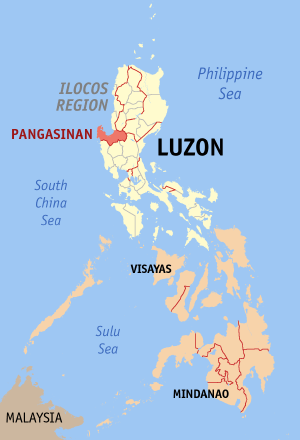
Panganisan
Panganisans beliggenhed i Filippinerne.
Panganisan er en provins i Filippinerne. Den ligger på vestsiden af øen Luzon ud til Ligayenbugten og det Sydkinesiske Hav. Provinsen har et areal på 5.451,01 km² og et indbyggertal på 2.956.726 pr. 2015. Hovedstaden er Ligayen.